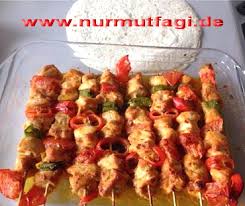
Yemek: kebap